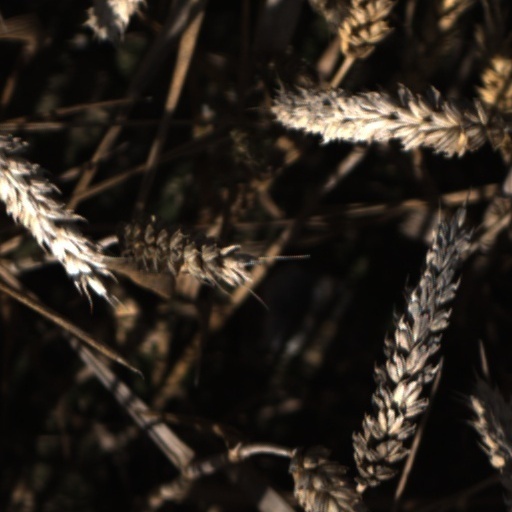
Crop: wheat